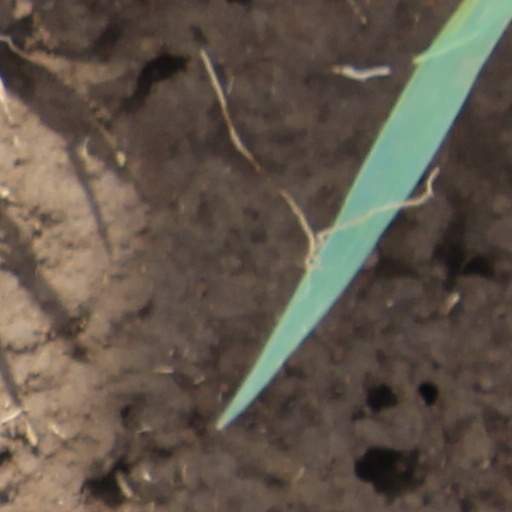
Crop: wheat